Expedition 2

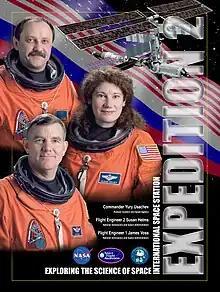
Expedition 2 promotional poster

All three crew members had visited the International Space Station together in May 2000 aboard STS-101. In addition to this spaceflight, the Expedition 2 Commander Yuri Usachev also had two other spaceflights, both of which were long-duration missions aboard "Mir" (EO-15 and EO-21).